Liberty University

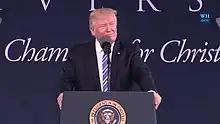
President Donald Trump speaks at Liberty University Commencement Ceremony

Liberty University's basketball teams play most home games in the 4,000-seat Liberty Arena; some are moved to the 9,547-seat Vines Center. Several members of the men's Liberty Flames have been recruited to the NBA. The women's Liberty Lady Flames was honored by the Big South "with the Top 25 'Best of the Best' moments in League history from 1983–2008; with Liberty University's 10-year women's basketball championship run from 1996–2007 was crowned the No. 1 moment in the Big South's first 25 years."